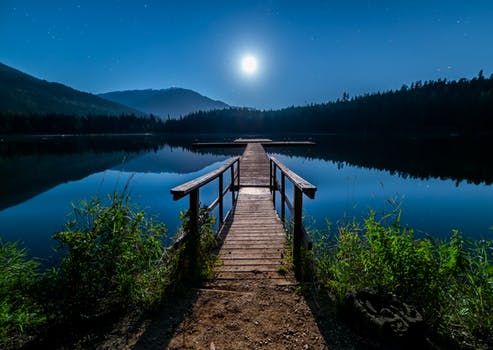
Label: No Watermark